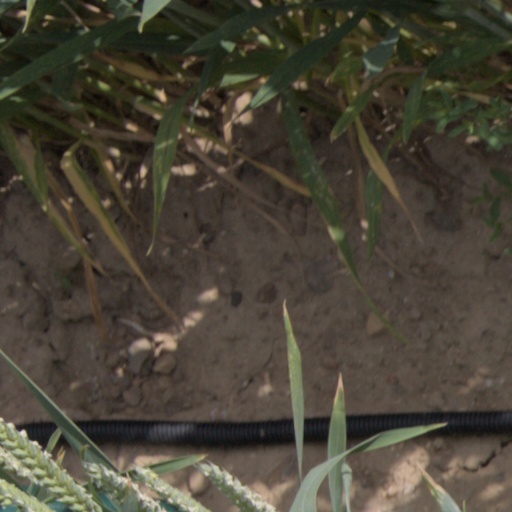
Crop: wheat